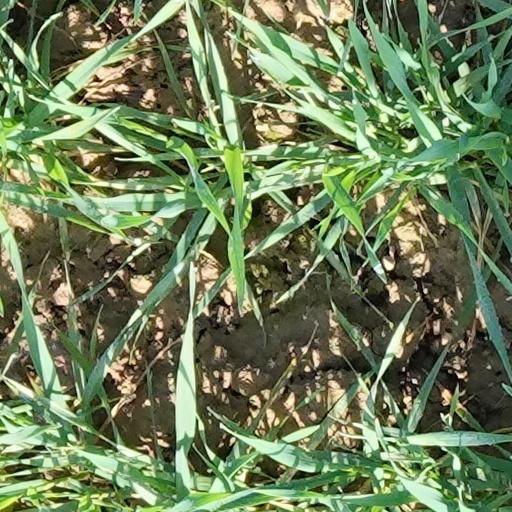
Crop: wheat